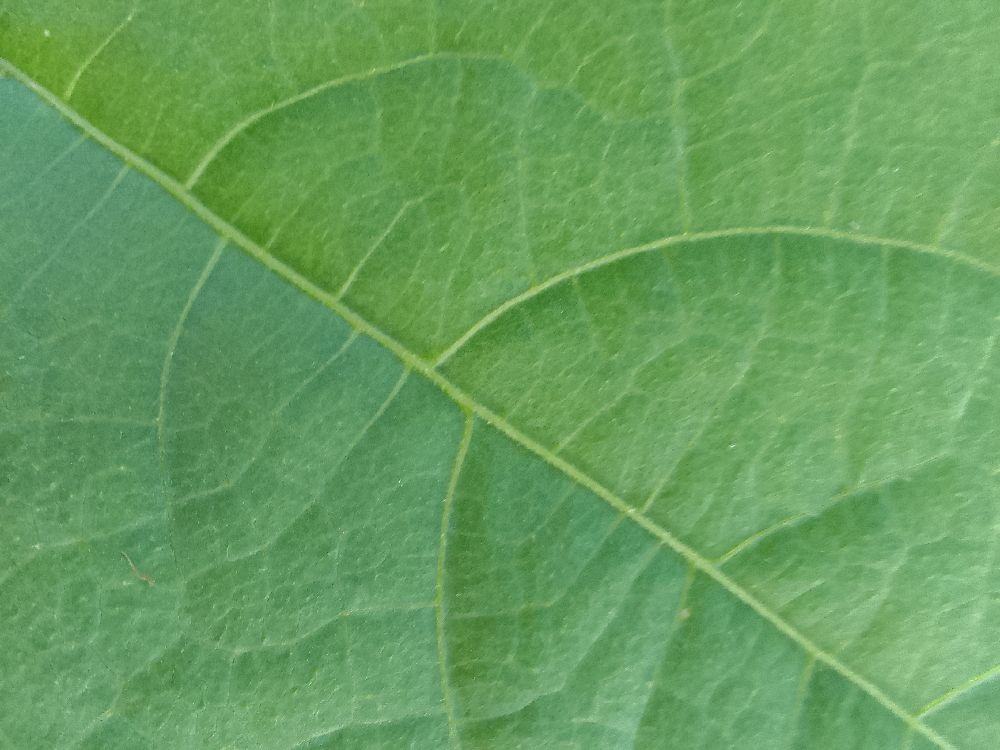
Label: healthy